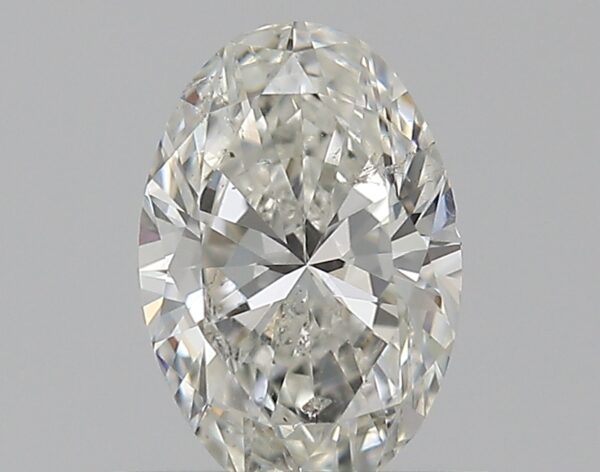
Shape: oval
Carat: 0.5
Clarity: SI1
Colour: I
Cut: VG
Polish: EX
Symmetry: GD
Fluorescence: M
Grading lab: GIA
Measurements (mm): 6.43 x 4.32 x 2.74